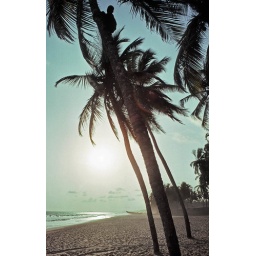
This young lad kindly zipped up the tree to get us some coconuts at Winneba beach in Ghana.